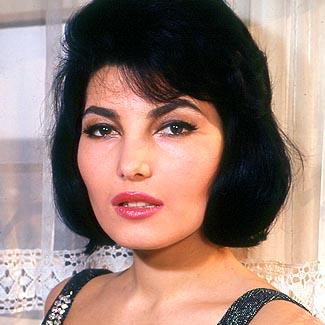
Age: 30